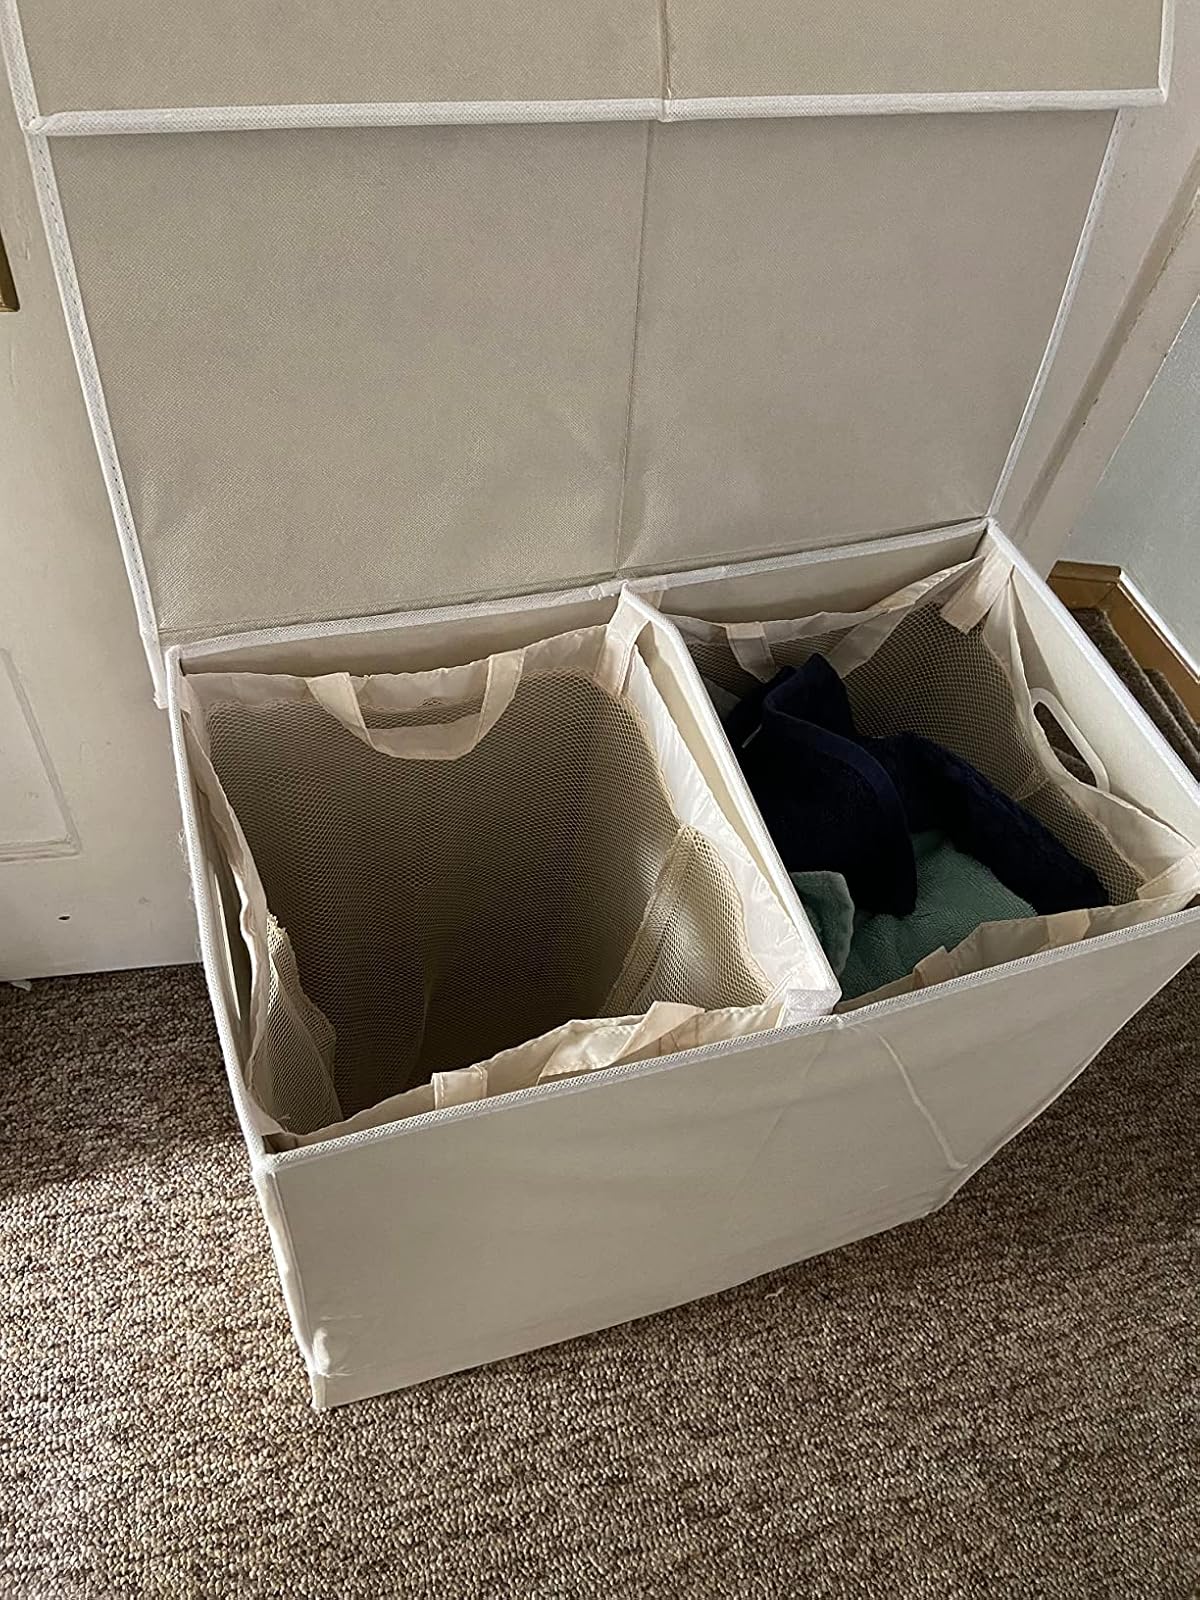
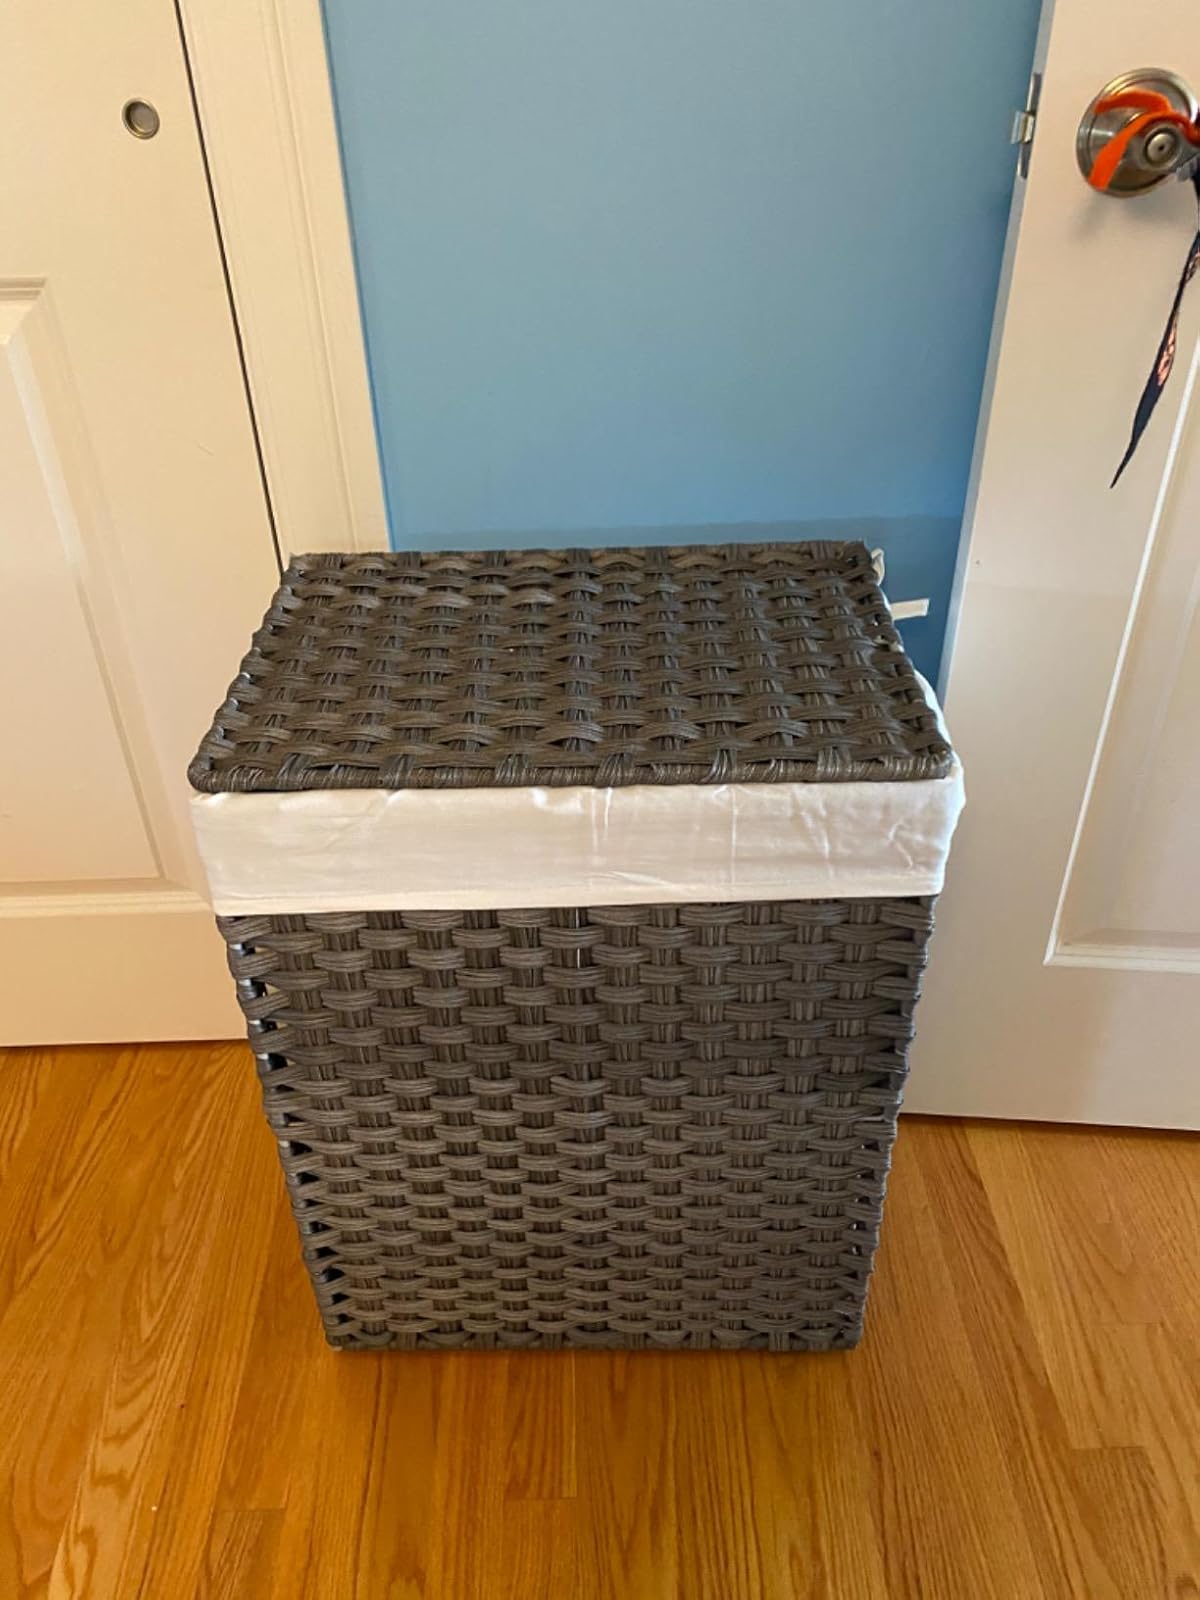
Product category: items_hamper
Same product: no